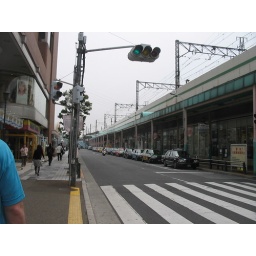
Crossing the street from the train station in Ayase. May 8, 2008.